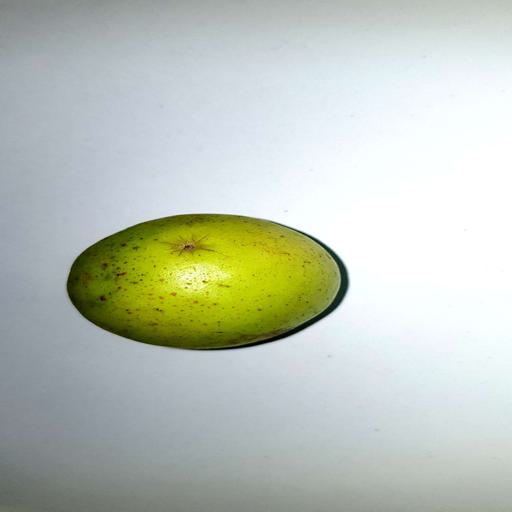
Label: healthy